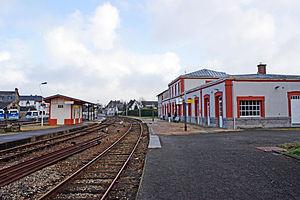
Gare d'Avranches, voies, quais et bâtiment voyageurs. Vue en direction de Lison et Caen.
La gare d'Avranches est une gare ferroviaire française de la ligne de Lison à Lamballe, située sur le territoire de la commune d'Avranches, dans le département de la Manche en région Normandie.